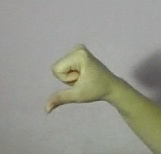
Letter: waw